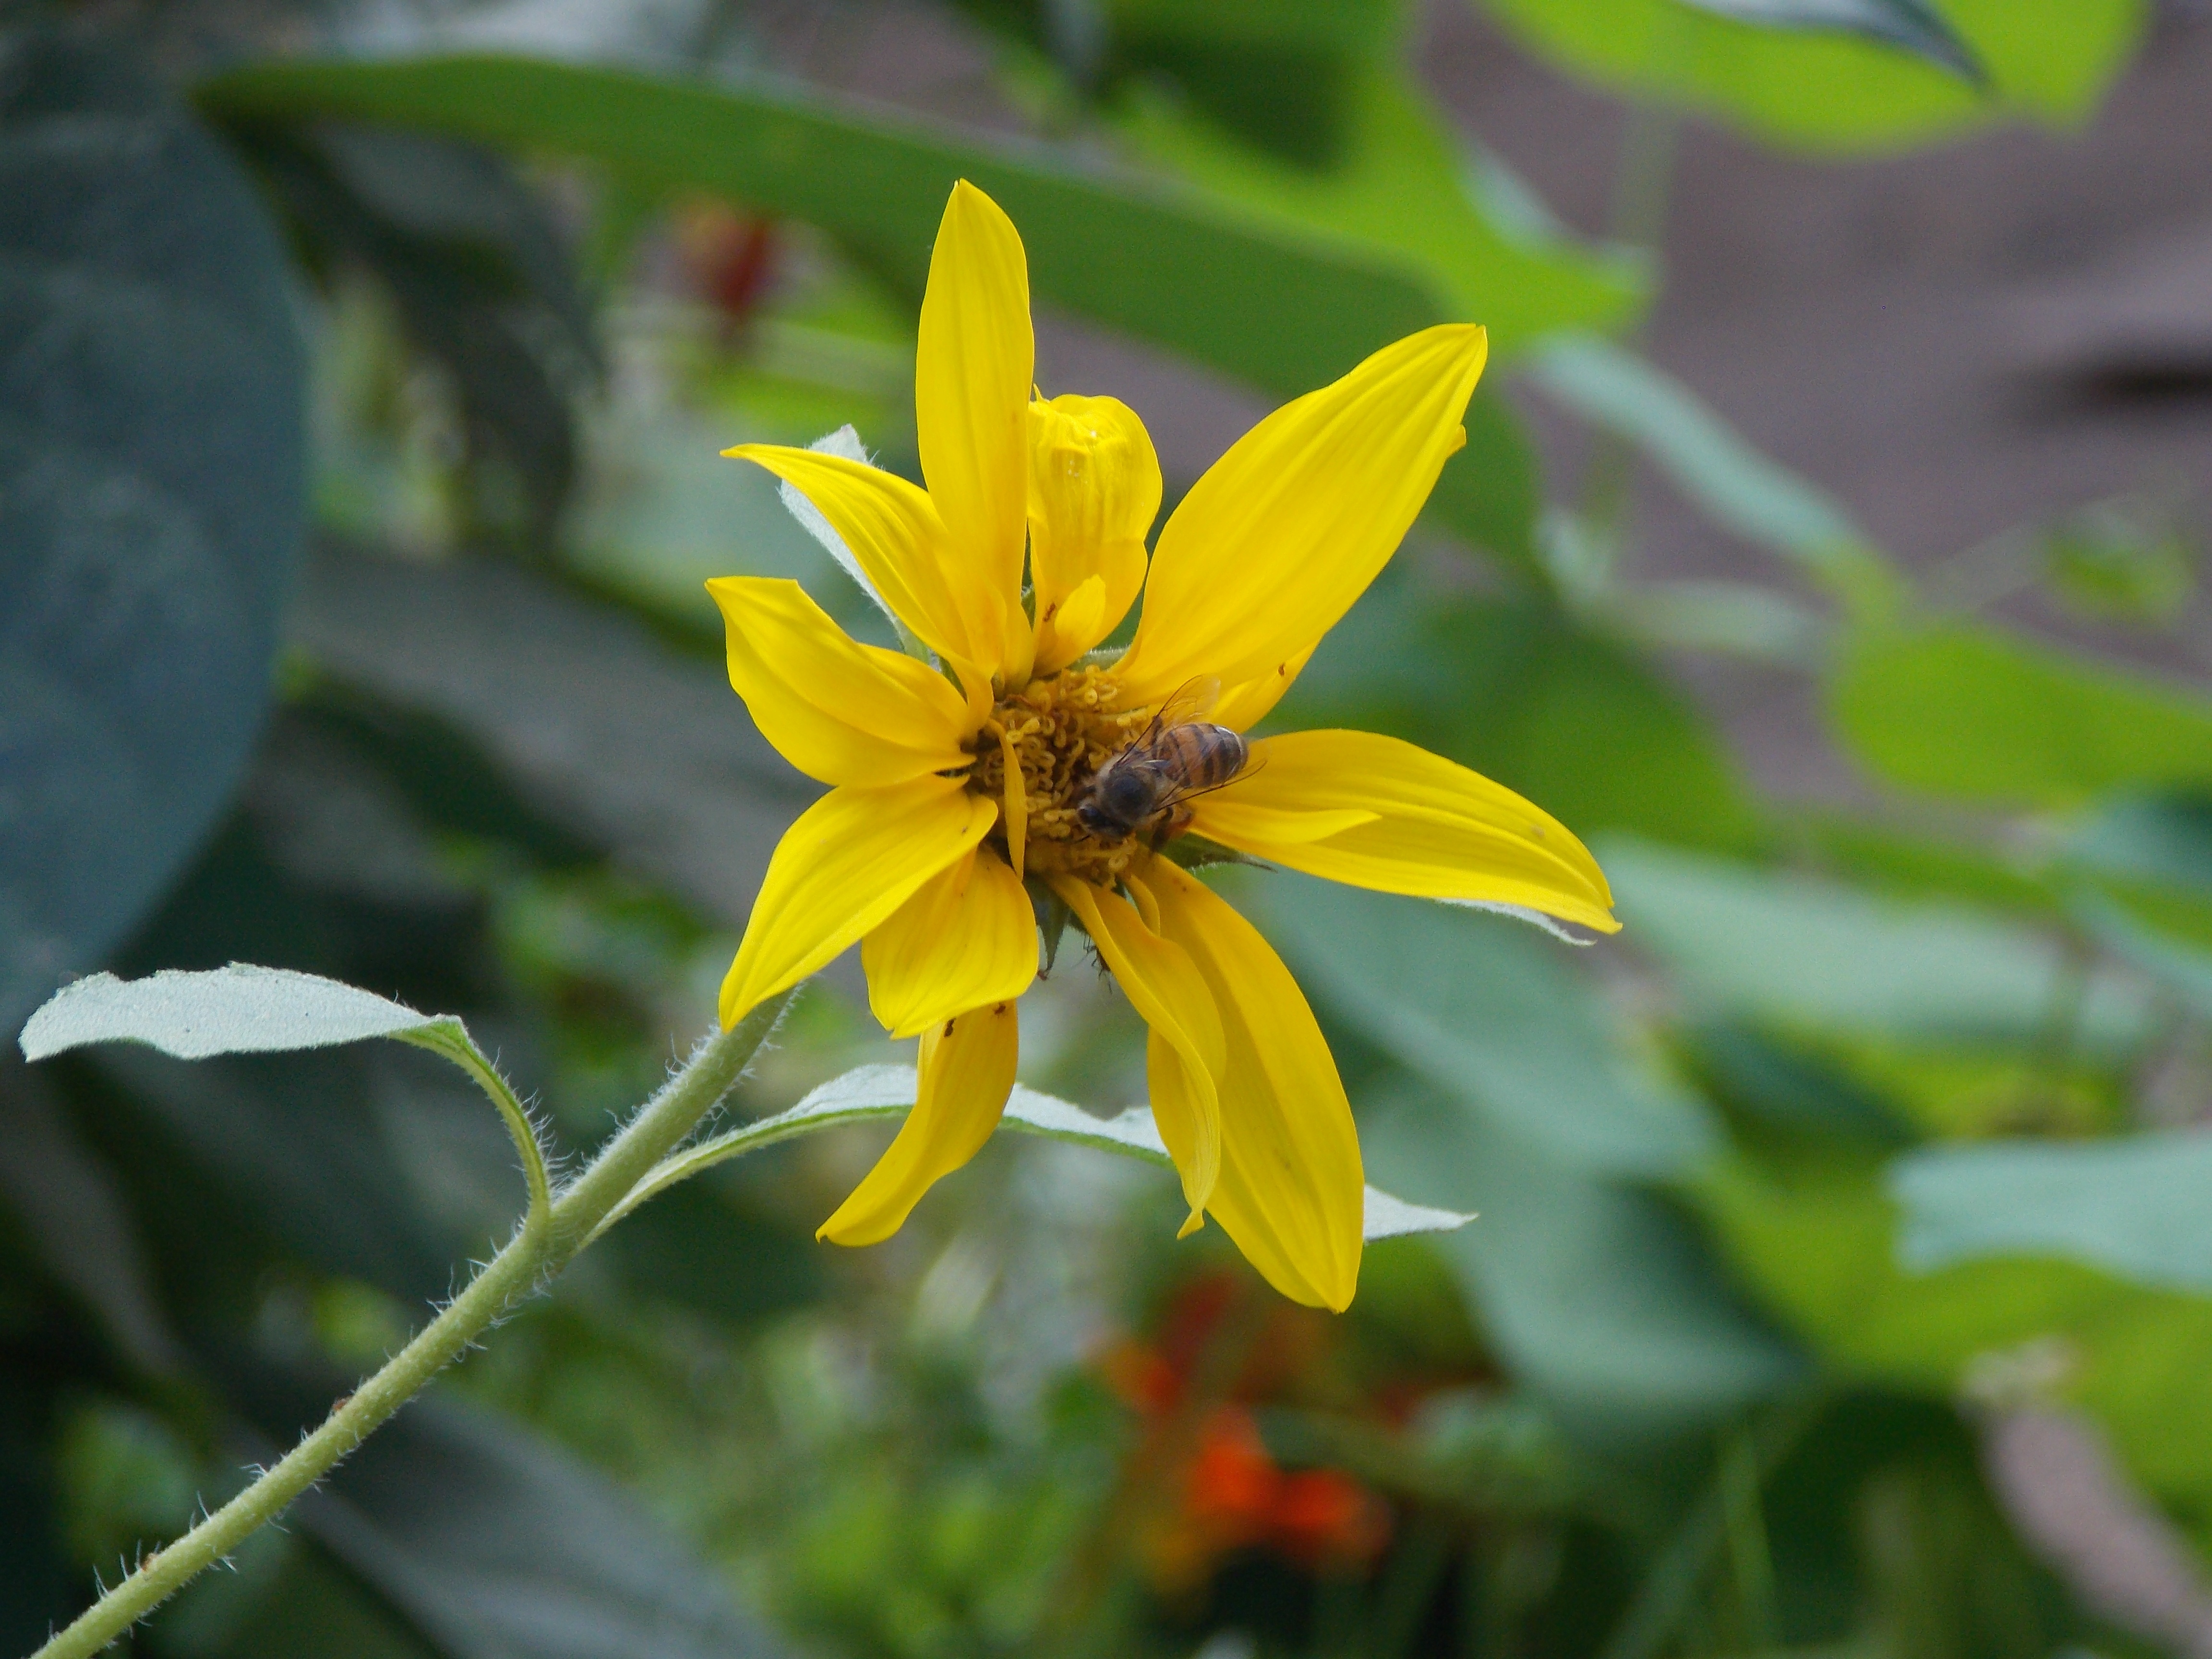
nature, blossom, plant, meadow, flower, petal, botany, yellow, flora, yellow flower, wildflower, petals, macro photography, flowering plant, daisy family, land plant